Alyona Shkrum

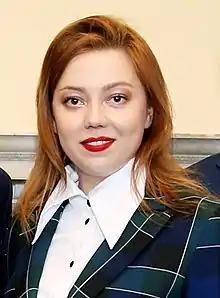

Alyona Ivanivna Shkrum (born 2 January 1988) is a Ukrainian politician, lawyer, human rights activist, public figure. She was from 2014 to December 2024 a member of the Verkhovna Rada (Ukraine's national parliament) for the All-Ukrainian Union "Fatherland". On 3 December 2024 she was appointed Deputy-Minister of Communities and Territories Development.